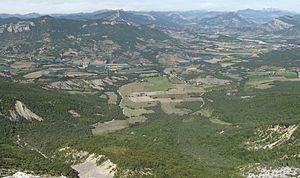
Vue de la commune de Nossage-et-Bénévent depuis la montagne de Chabre. Le territoire communal se termine au niveau du torrent (le Céans) coulant de gauche à droite. A gauche, le haut des falaises d'Orpierre.
Nossage-et-Bénévent est une commune française située dans le département des Hautes-Alpes, en région Provence-Alpes-Côte d'Azur.